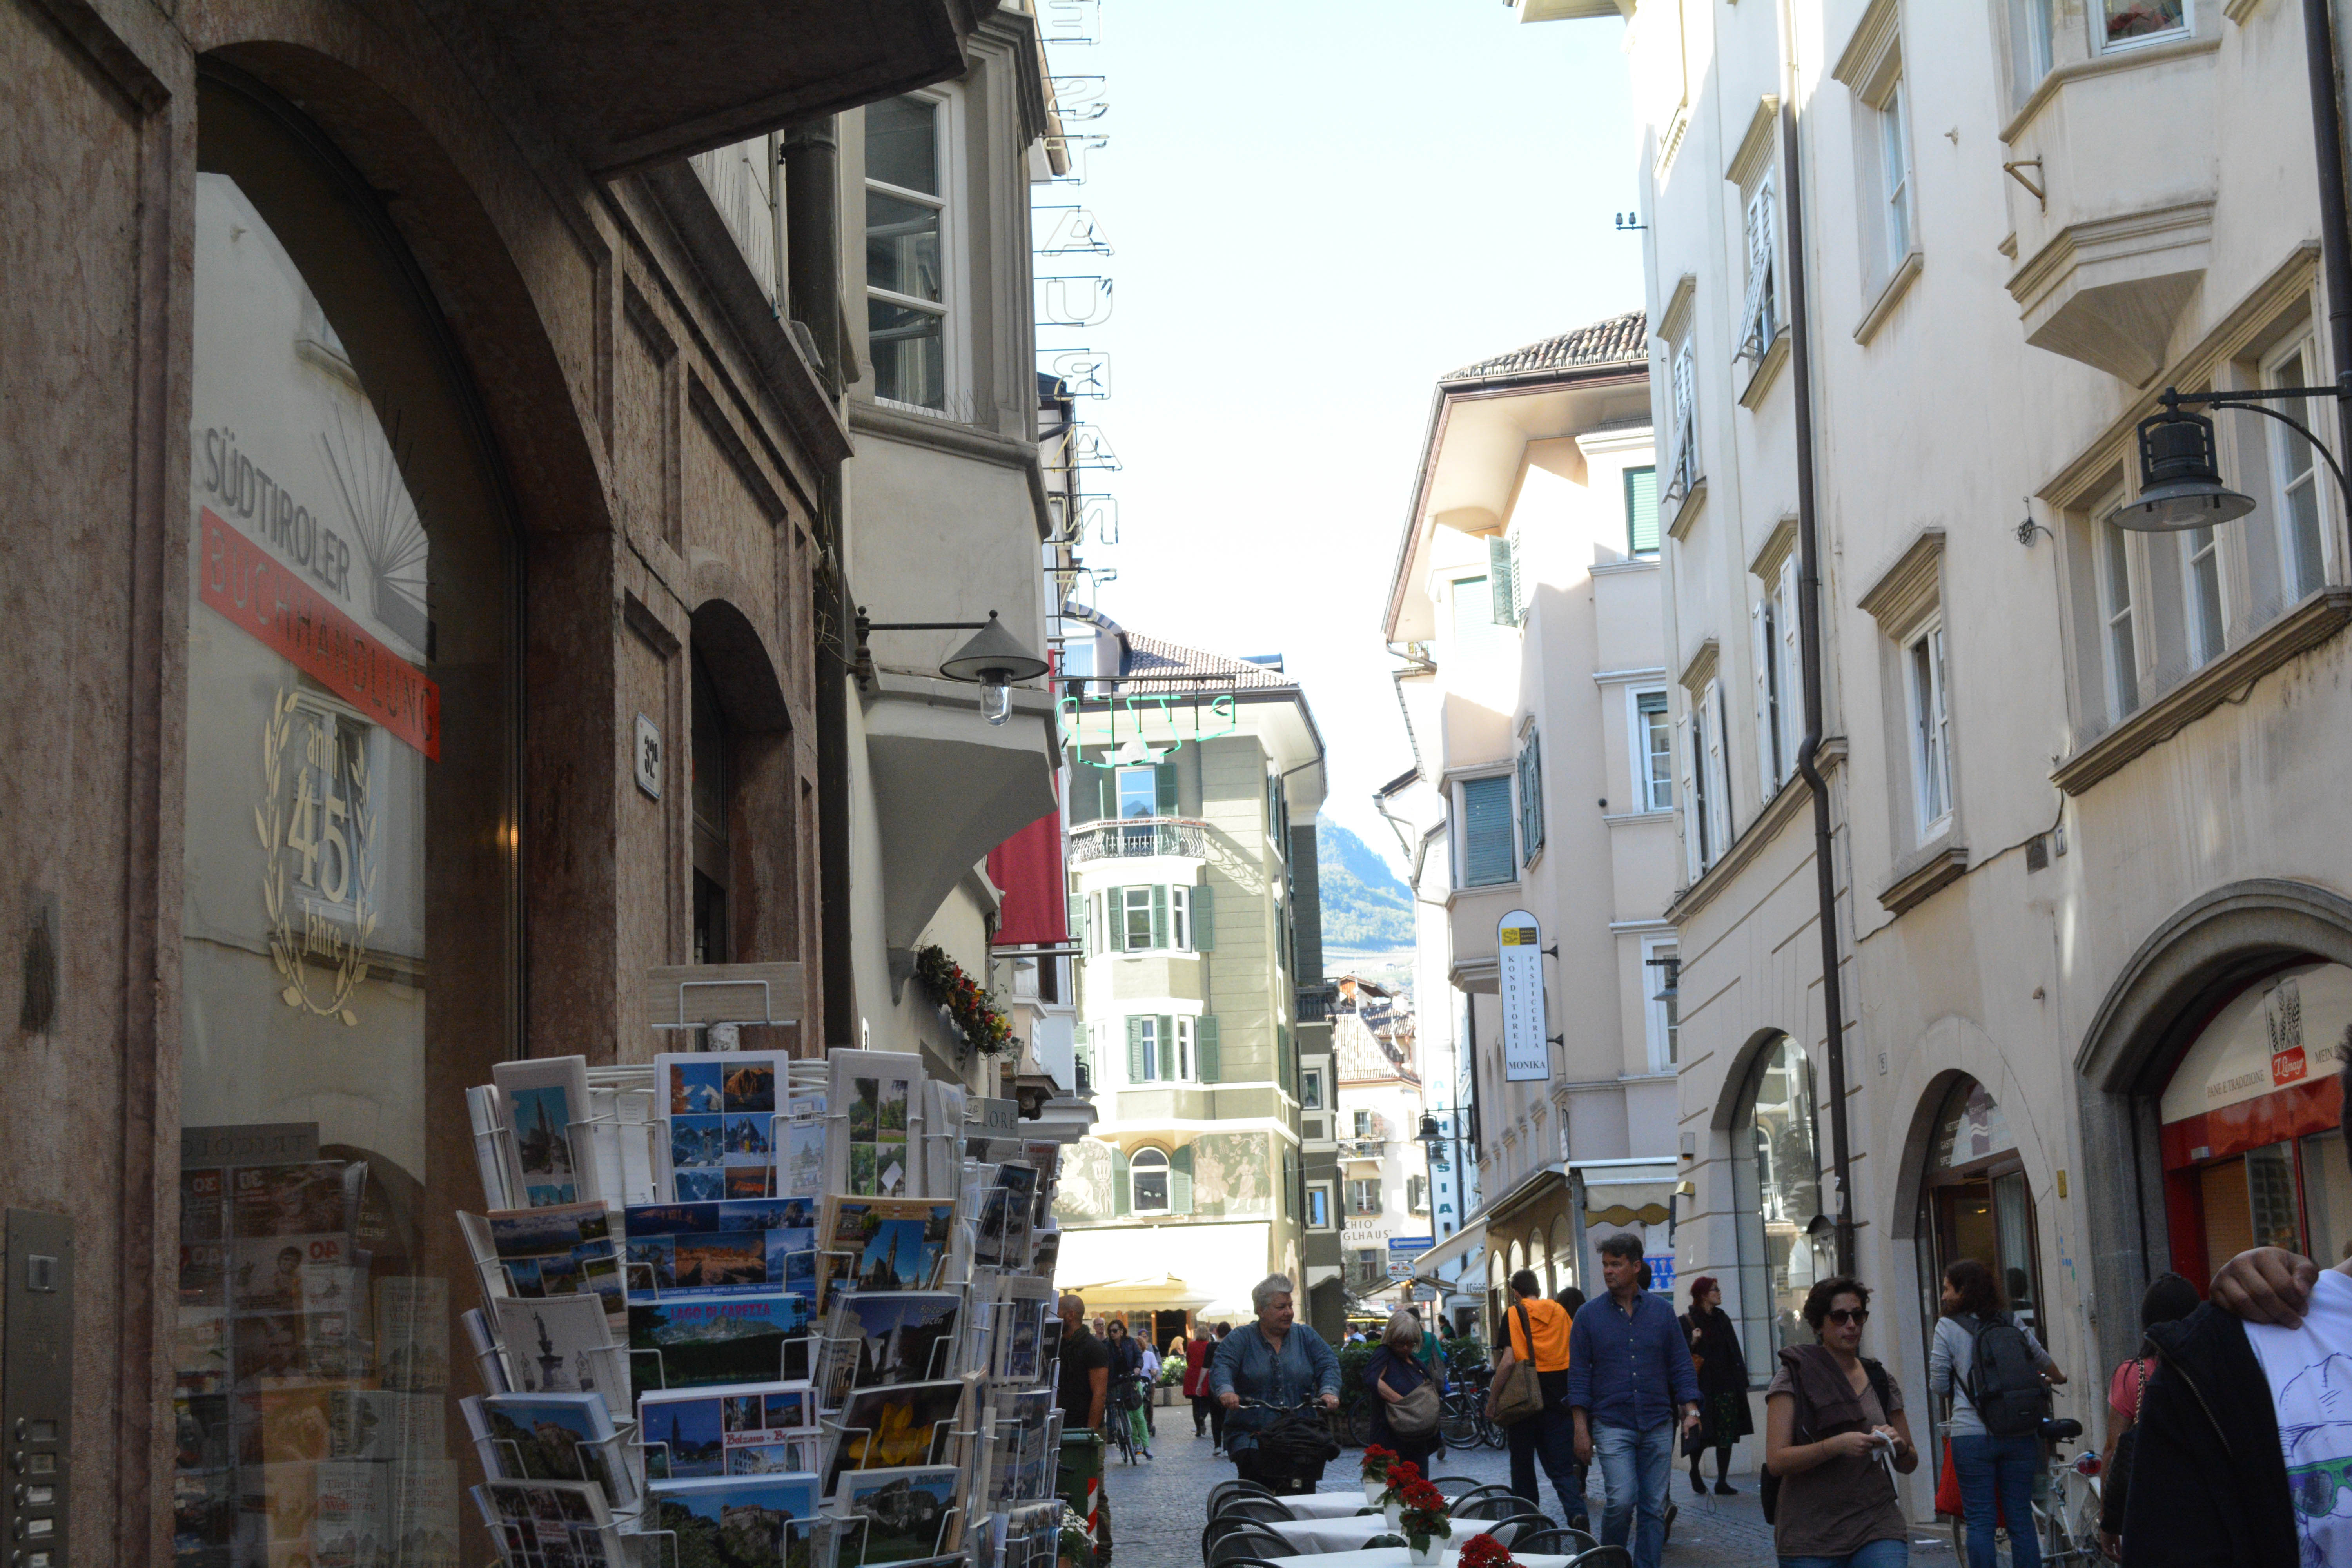
pedestrian, road, street, town, alley, city, cityscape, downtown, plaza, italy, facade, tourism, infrastructure, bozen, trentino, bolzano, northernitaly, neighbourhood, tours, urban area, human settlement